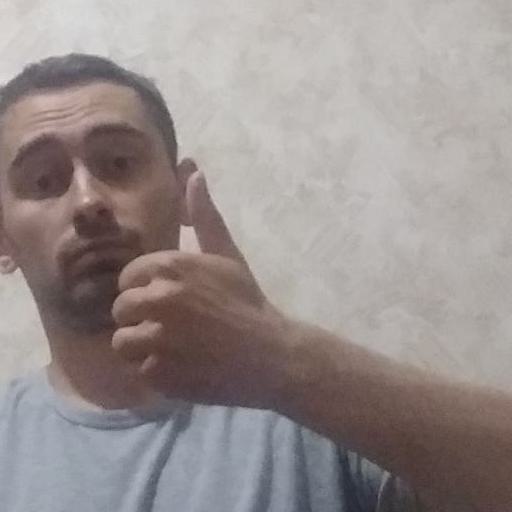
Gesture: like